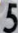
Number: 5